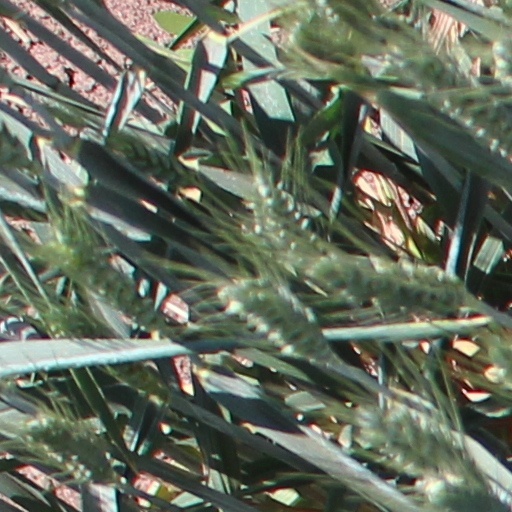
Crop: wheat